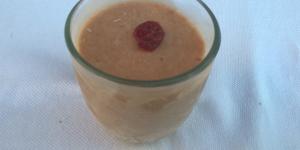
mousse de chocolate y platano vegano